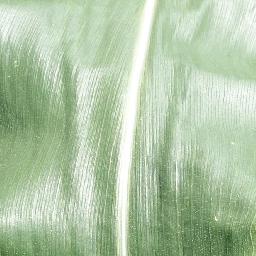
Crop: corn
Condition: (maize)_healthy